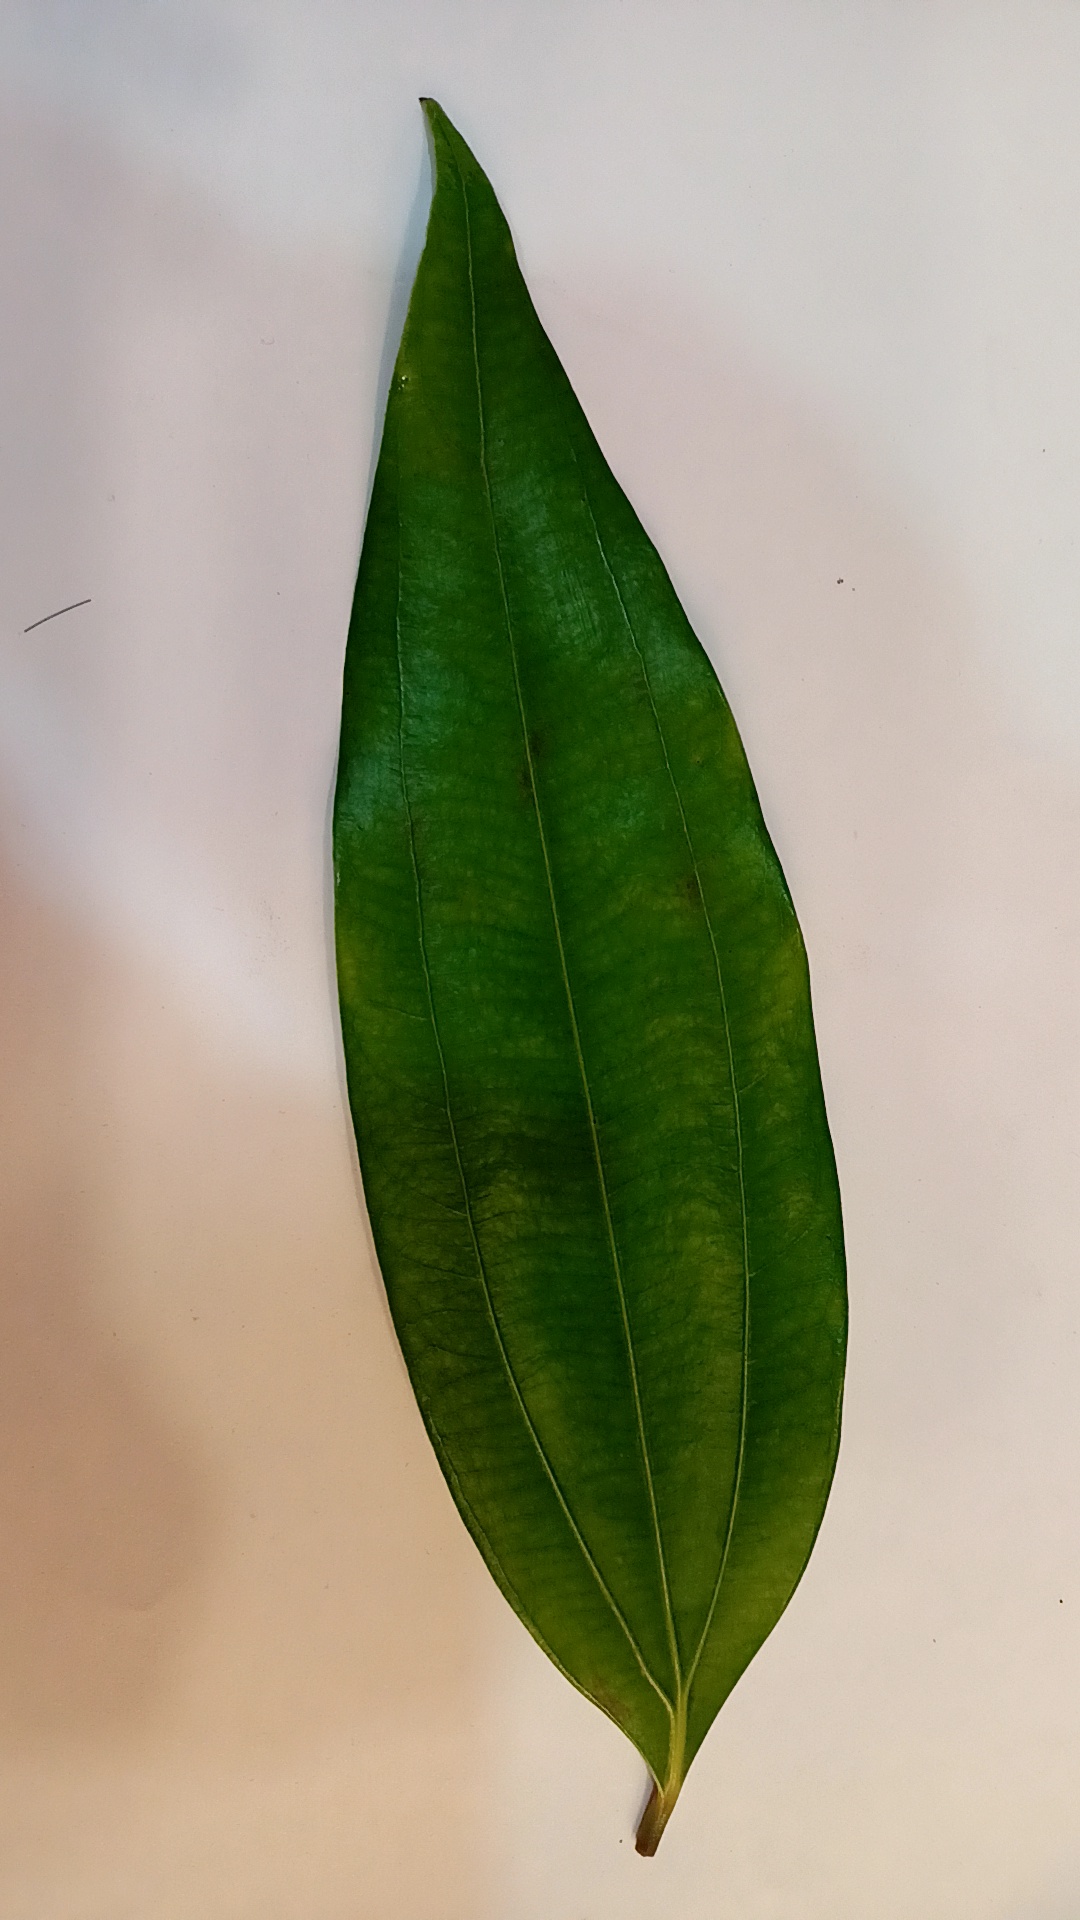
Label: Healthy